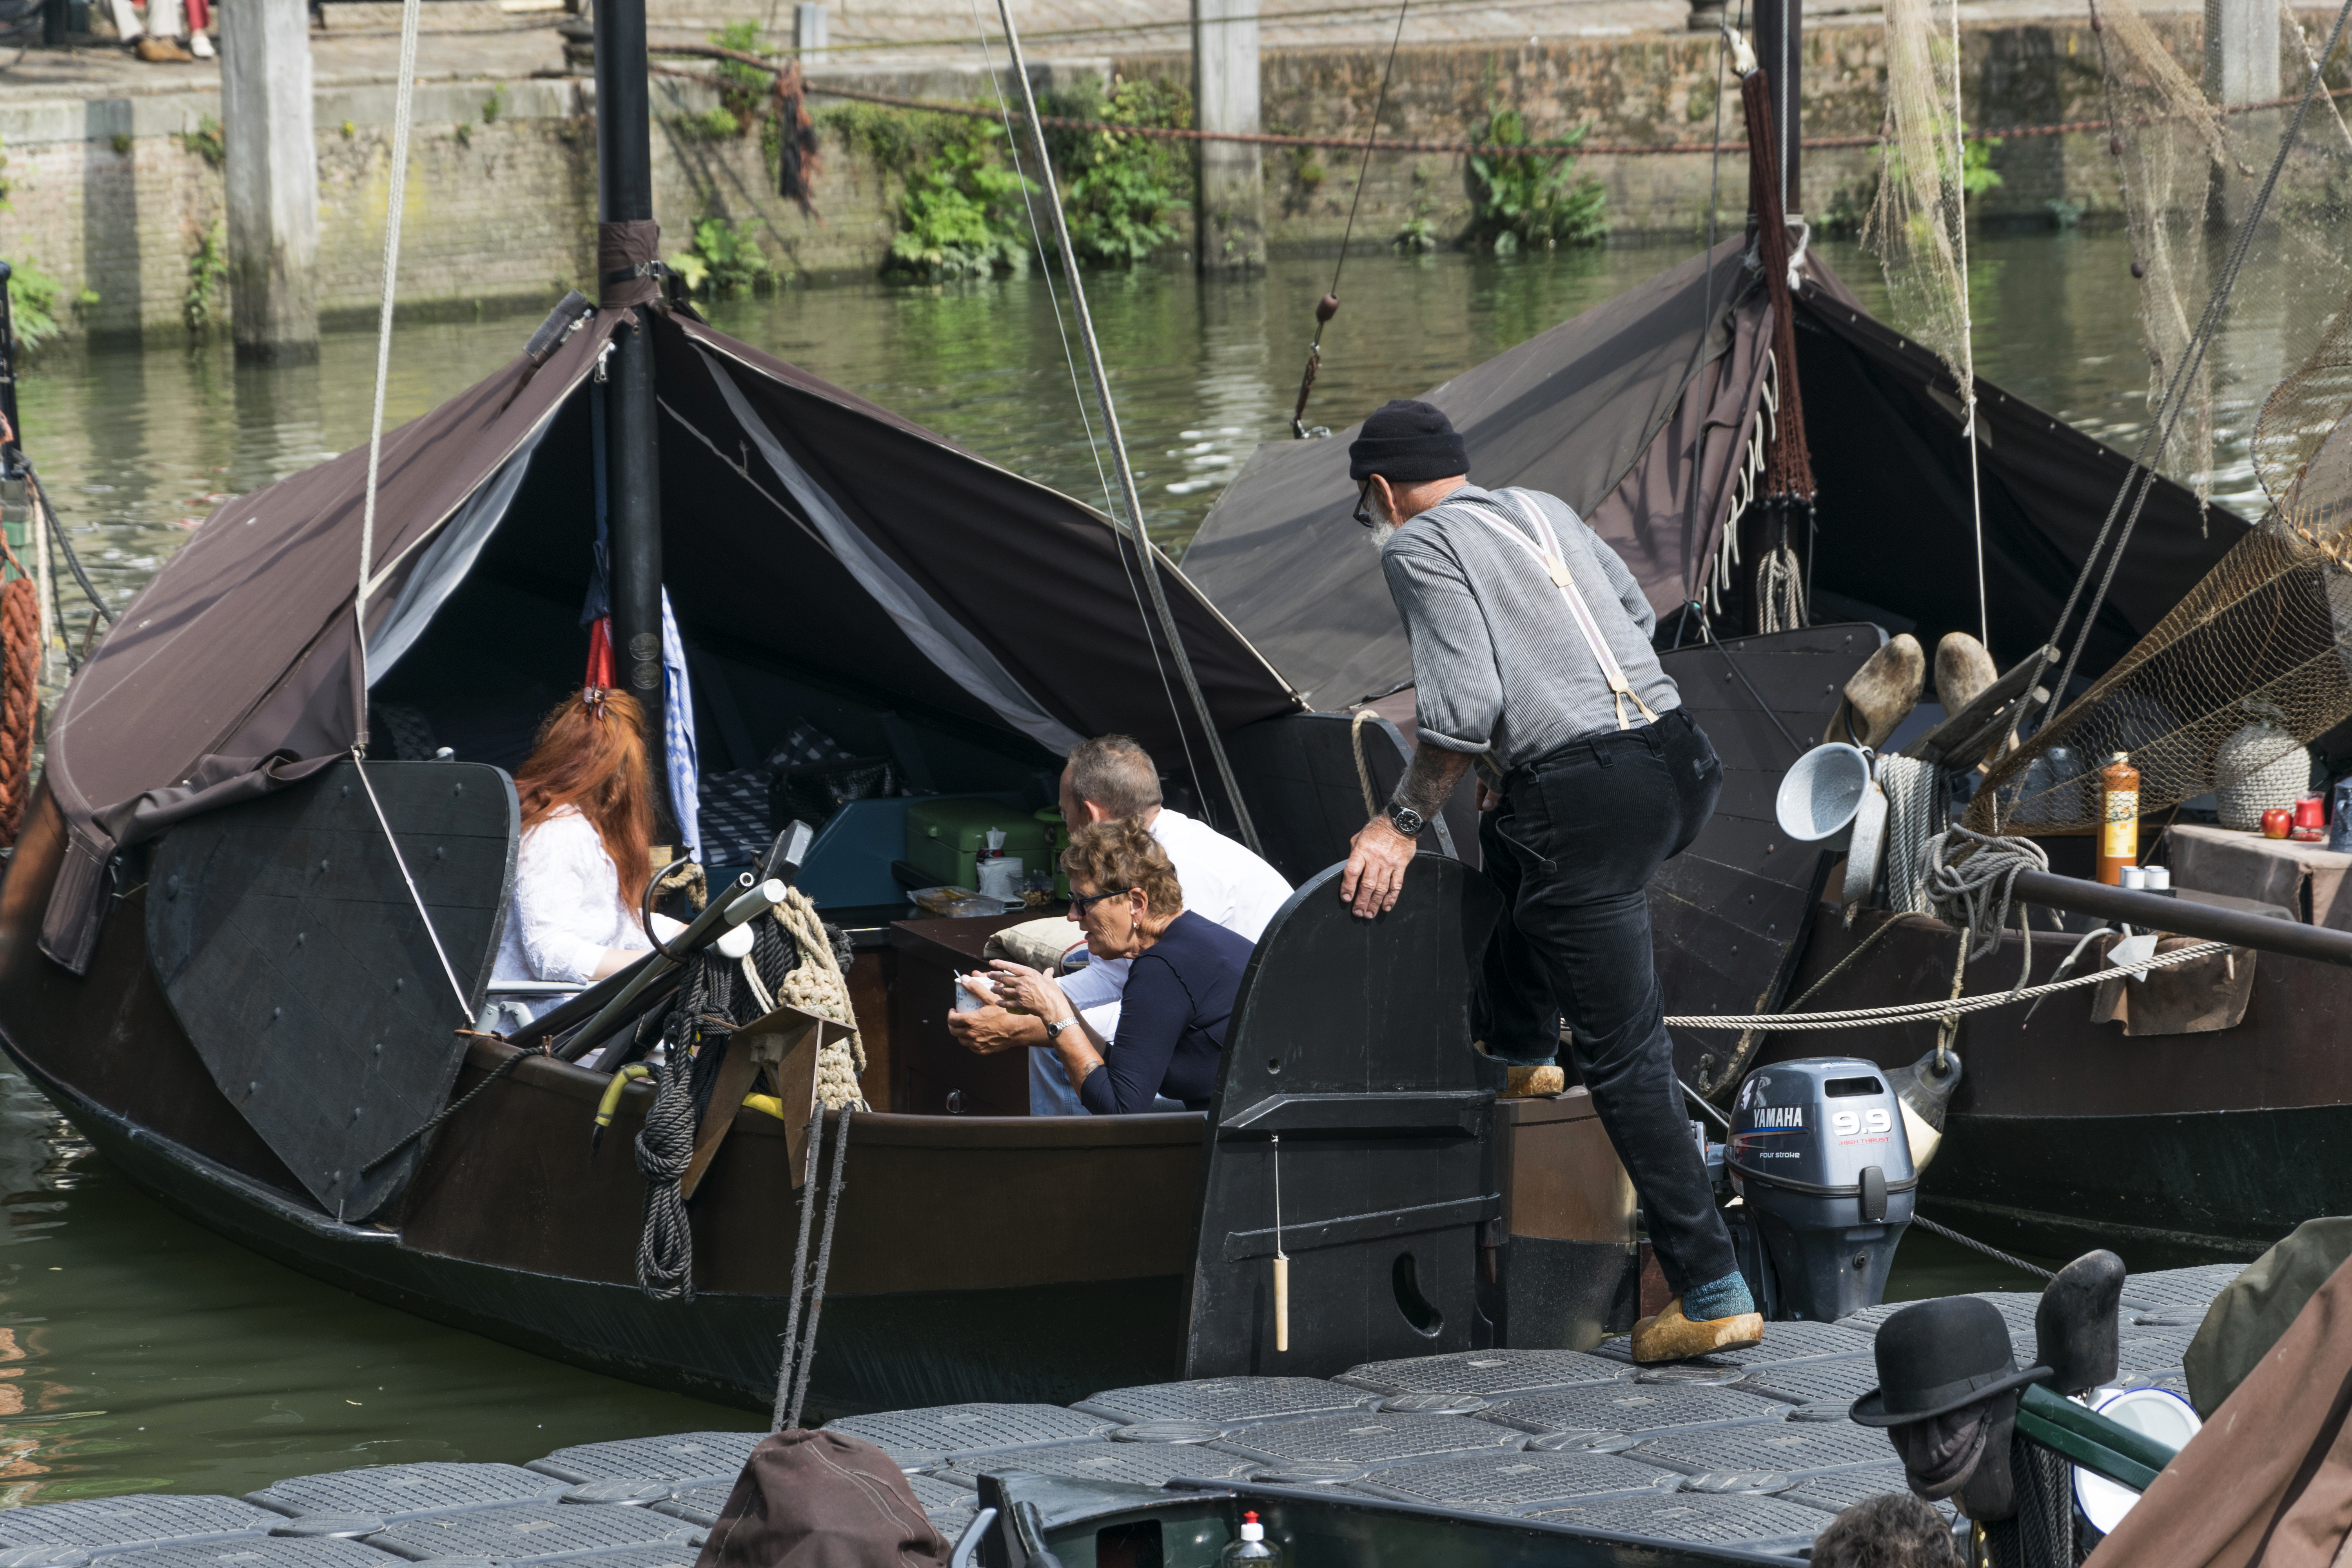
outdoor, boat, vehicle, nikon, waterway, nederland, netherlands, outdoorphotography, event, gondola, e, watercraft, paulvandevelde, pdvandevelde, padagudaloma, dordrecht, nederlandinfotos, zondag, dordtinstoom, eventphotography, evenementenfotografie, 2952016, 29052016